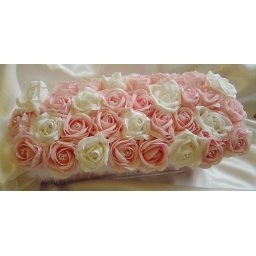
Top Table arrangement in a glass trough decorated with white feathers and pink and white rose buds with diamantee centres